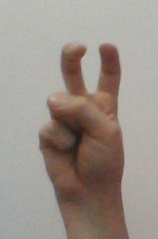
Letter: toot